Jerry Edwin Smith

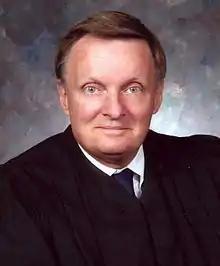

Jerry Edwin Smith (born November 7, 1946) is an American attorney and jurist serving as a United States circuit judge of the United States Court of Appeals for the Fifth Circuit.